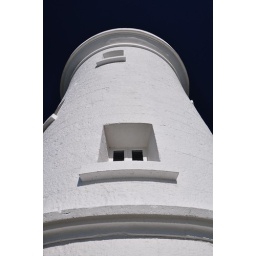
Don't how this works but the sky has almost gone black in this one